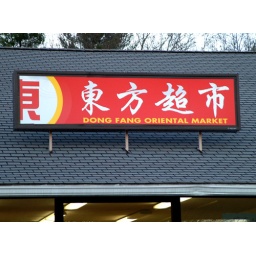
Logo and sign for Asian market in Nashua, NH